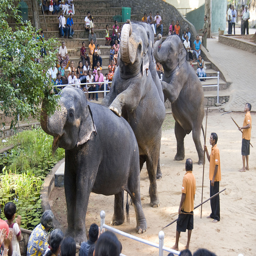
Some animals that are touching each other in a picture.
Three circus elephants performing a trick for a crowd.
Several elephants and their trainers performing together during a show.
Elephants performing tricks for tourists in a tropical climate
Four elephants on a dirt area doing a trick.